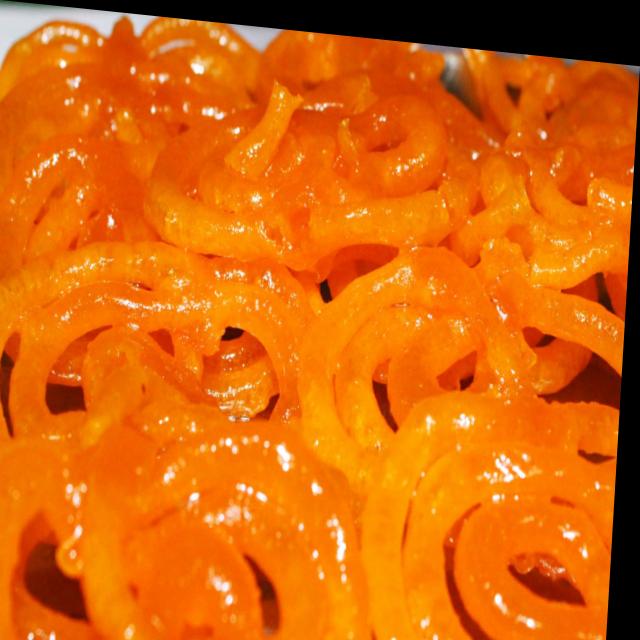
Dish: jalebi